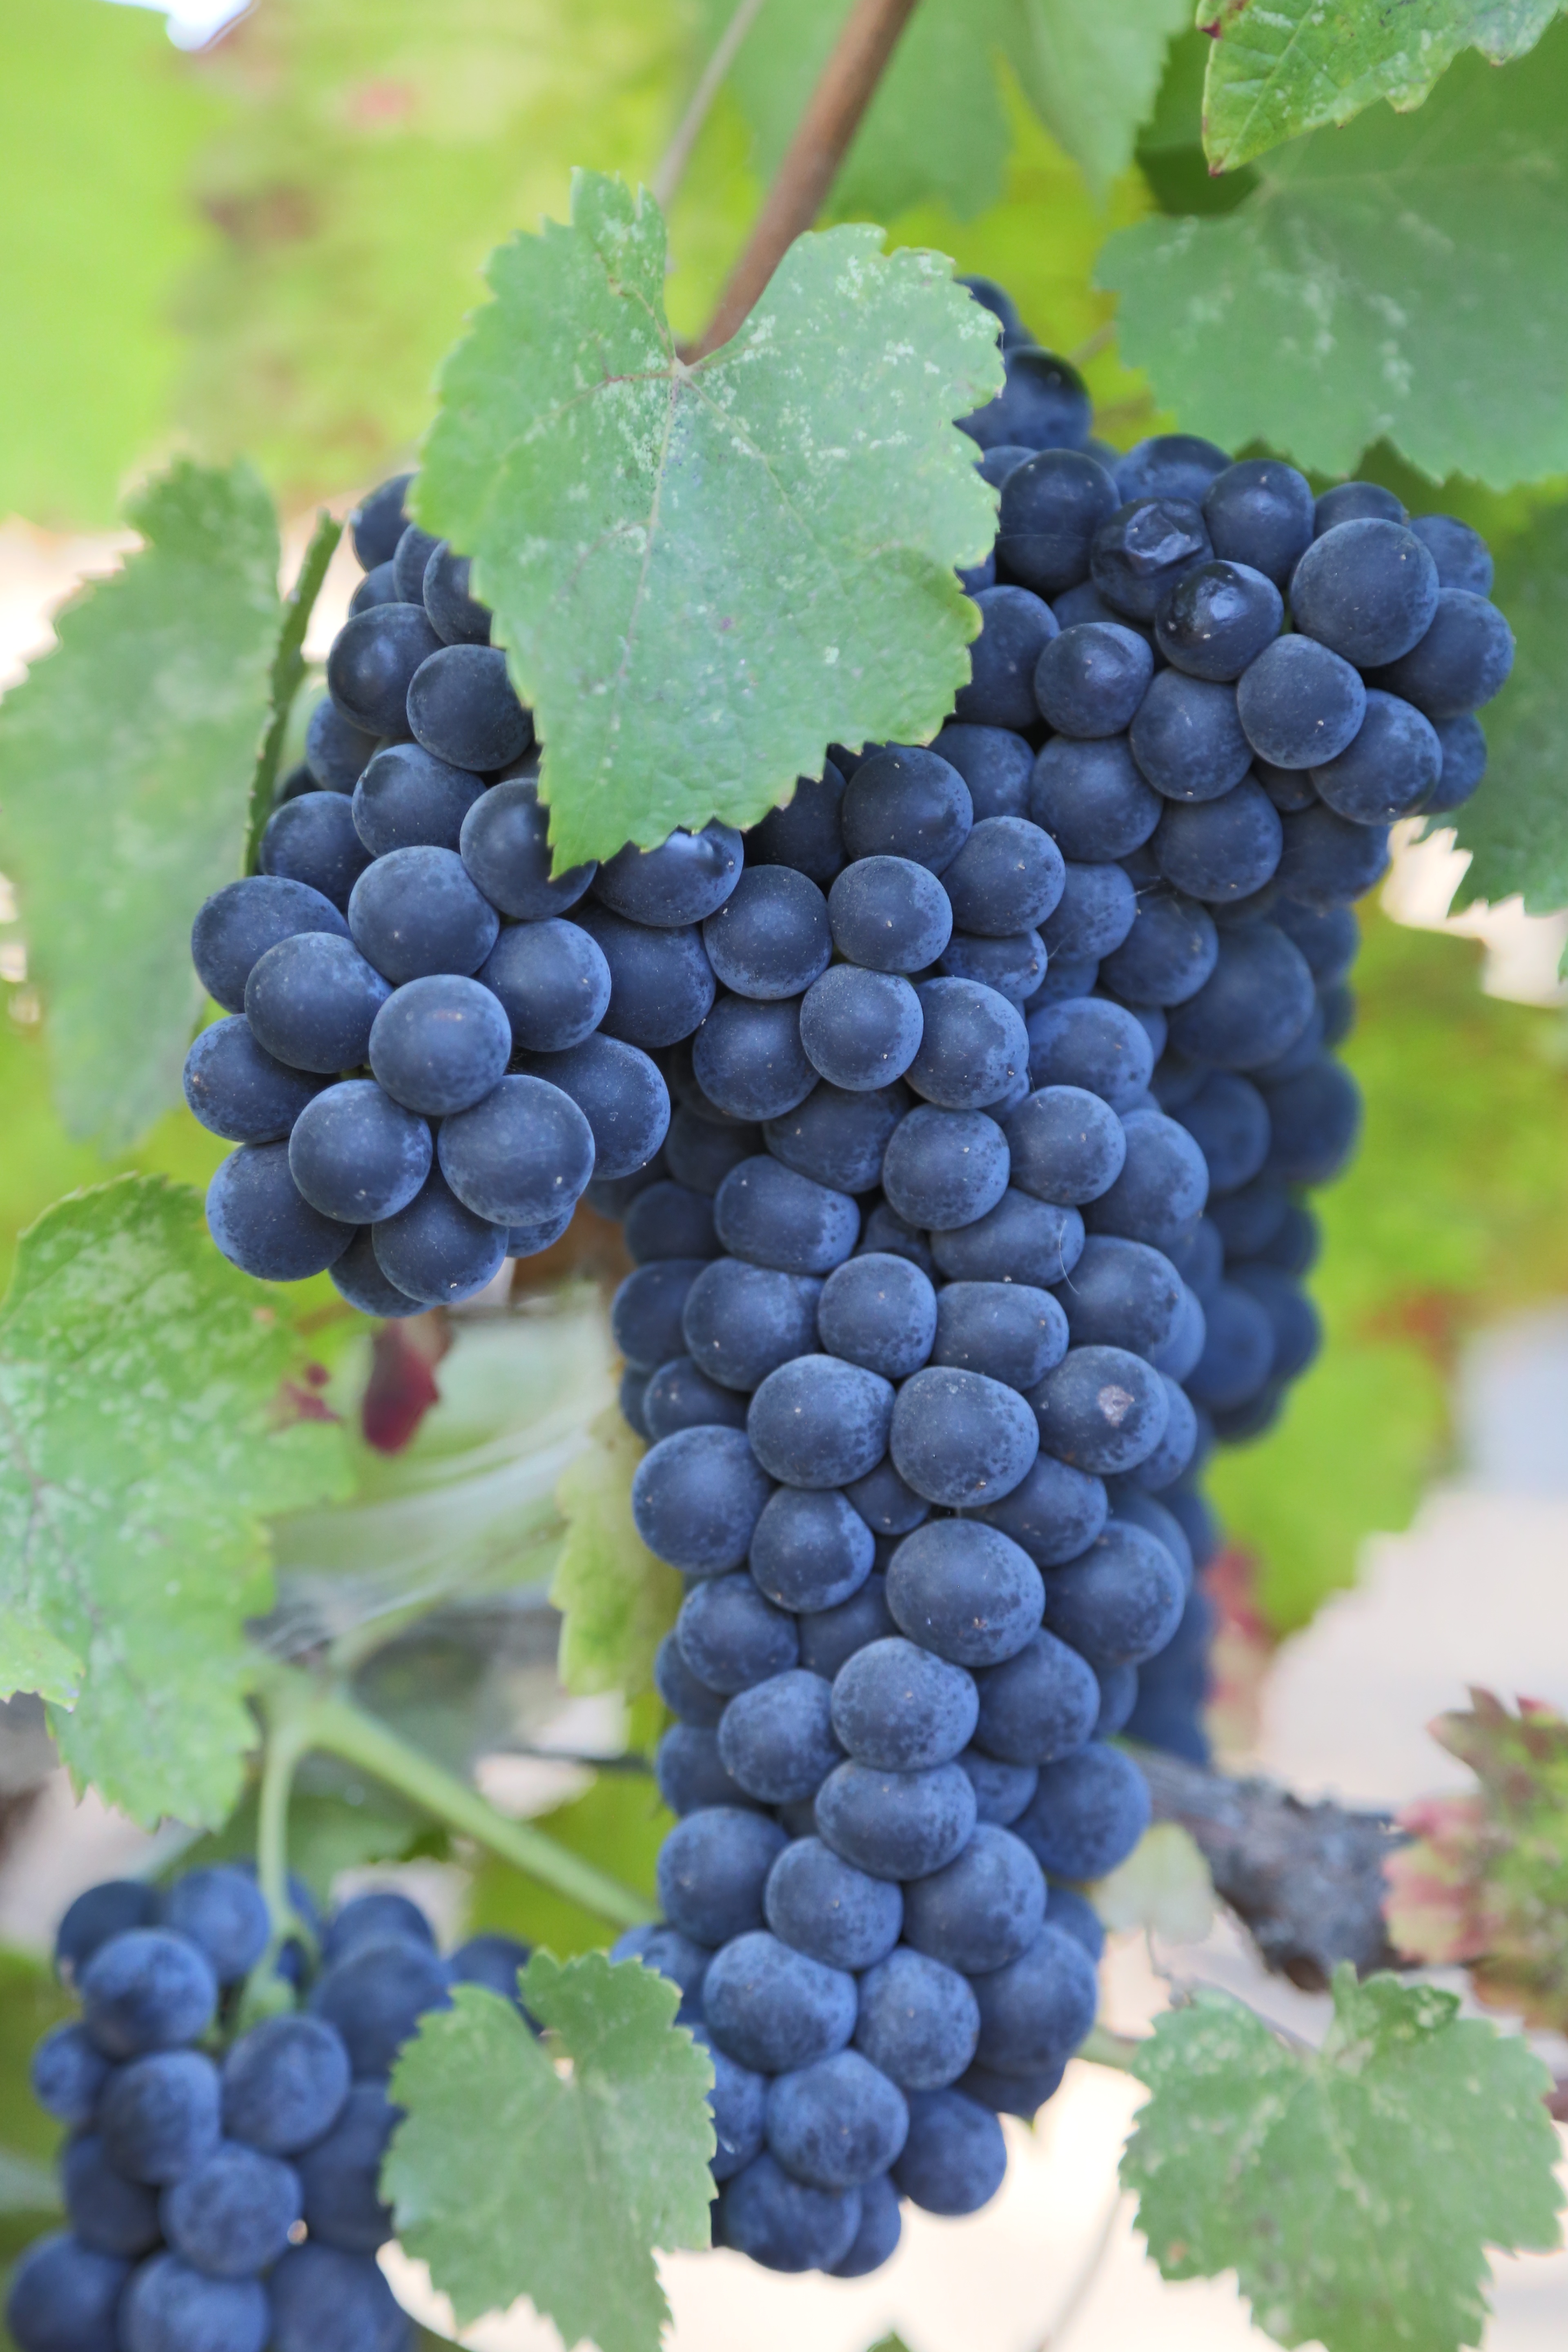
plant, grape, vine, vineyard, wine, fruit, food, green, red, harvest, produce, grow, agriculture, grapes, western, winery, organic, cabernet, petit, merlot, sauvignon, flowering plant, vitis, wine country, sultana, franc, malbec, verdot, land plant, grapevine family, zante currant